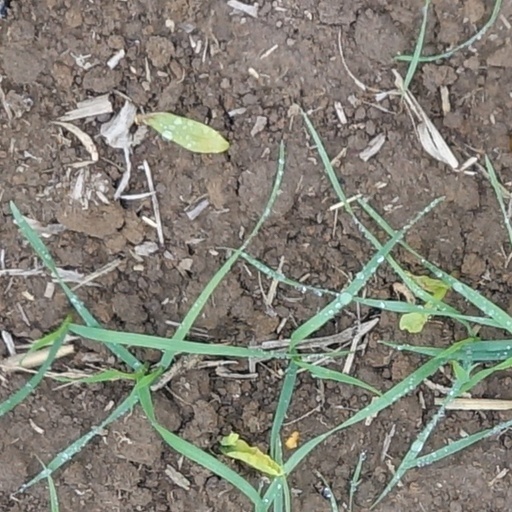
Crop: wheat